Ho Yuen Hoe

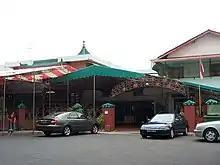
The Lin Chee Cheng Sia Temple at Richards Avenue was formerly the Man Fut Tong Old Peoples' Home from 1969 to 2000

A devout Buddhist from youth, once her children had grown up Ho decided to serve the Buddhist cause, and to dedicate the rest of her life to caring for others. In 1958, she became a Buddhist nun at the age of 50. In 1969, aged 61, Ho bought a two-storey detached house in Richards Avenue with her savings, and turned it into the Man Fut Tong Old Peoples' Home for aged sick and single elderly women. Most of the twenty or so residents had neither enough earnings to support themselves nor any relatives to turn to. To raise additional funds for the home, she cultivated and sold prize-winning white orchids at Tanglin, and vegetarian food at Kong Meng San Temple in Bishan. She cleaned, cooked, took her charges to the doctors, helped them to collect their social benefits and even sometimes saw to their last rites.